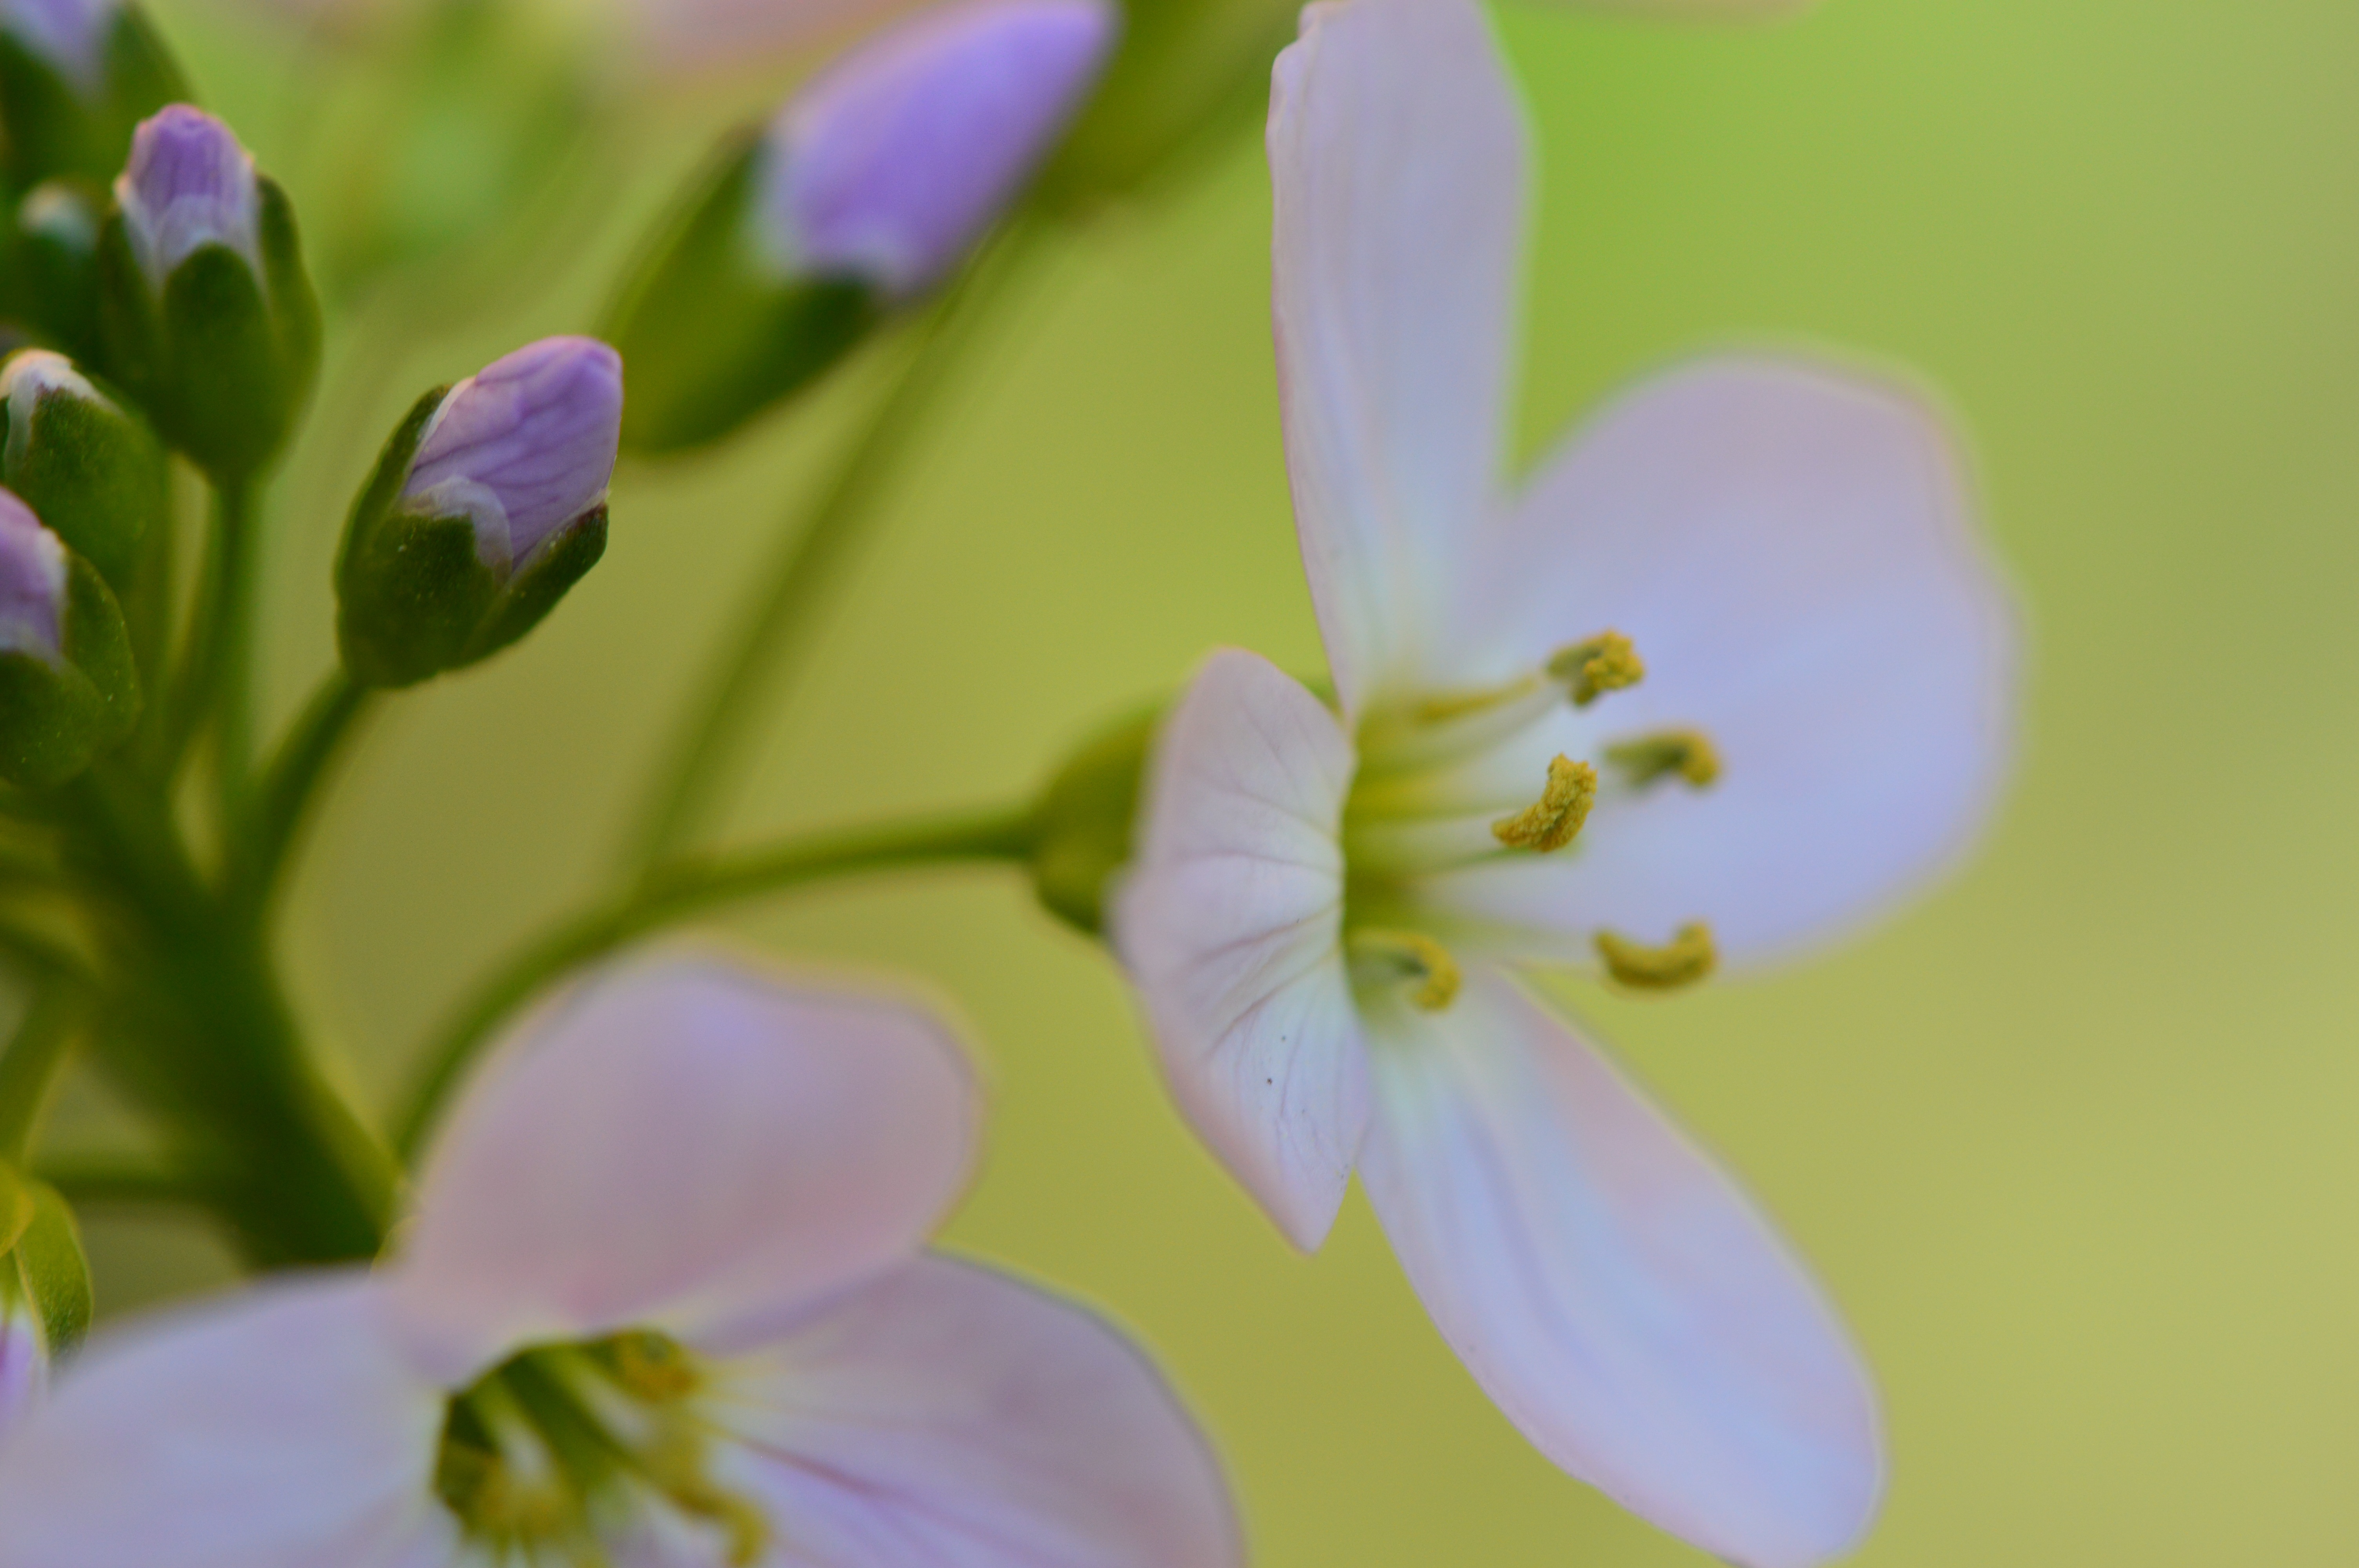
nature, blossom, plant, white, flower, petal, botany, garden, flora, wildflower, flowers, close up, macro photography, flowering plant, land plant